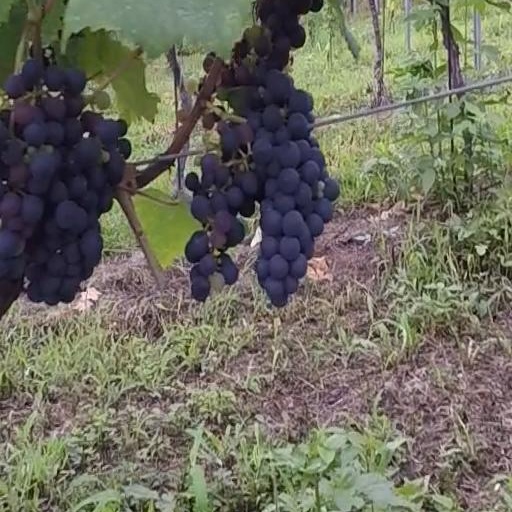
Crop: grape